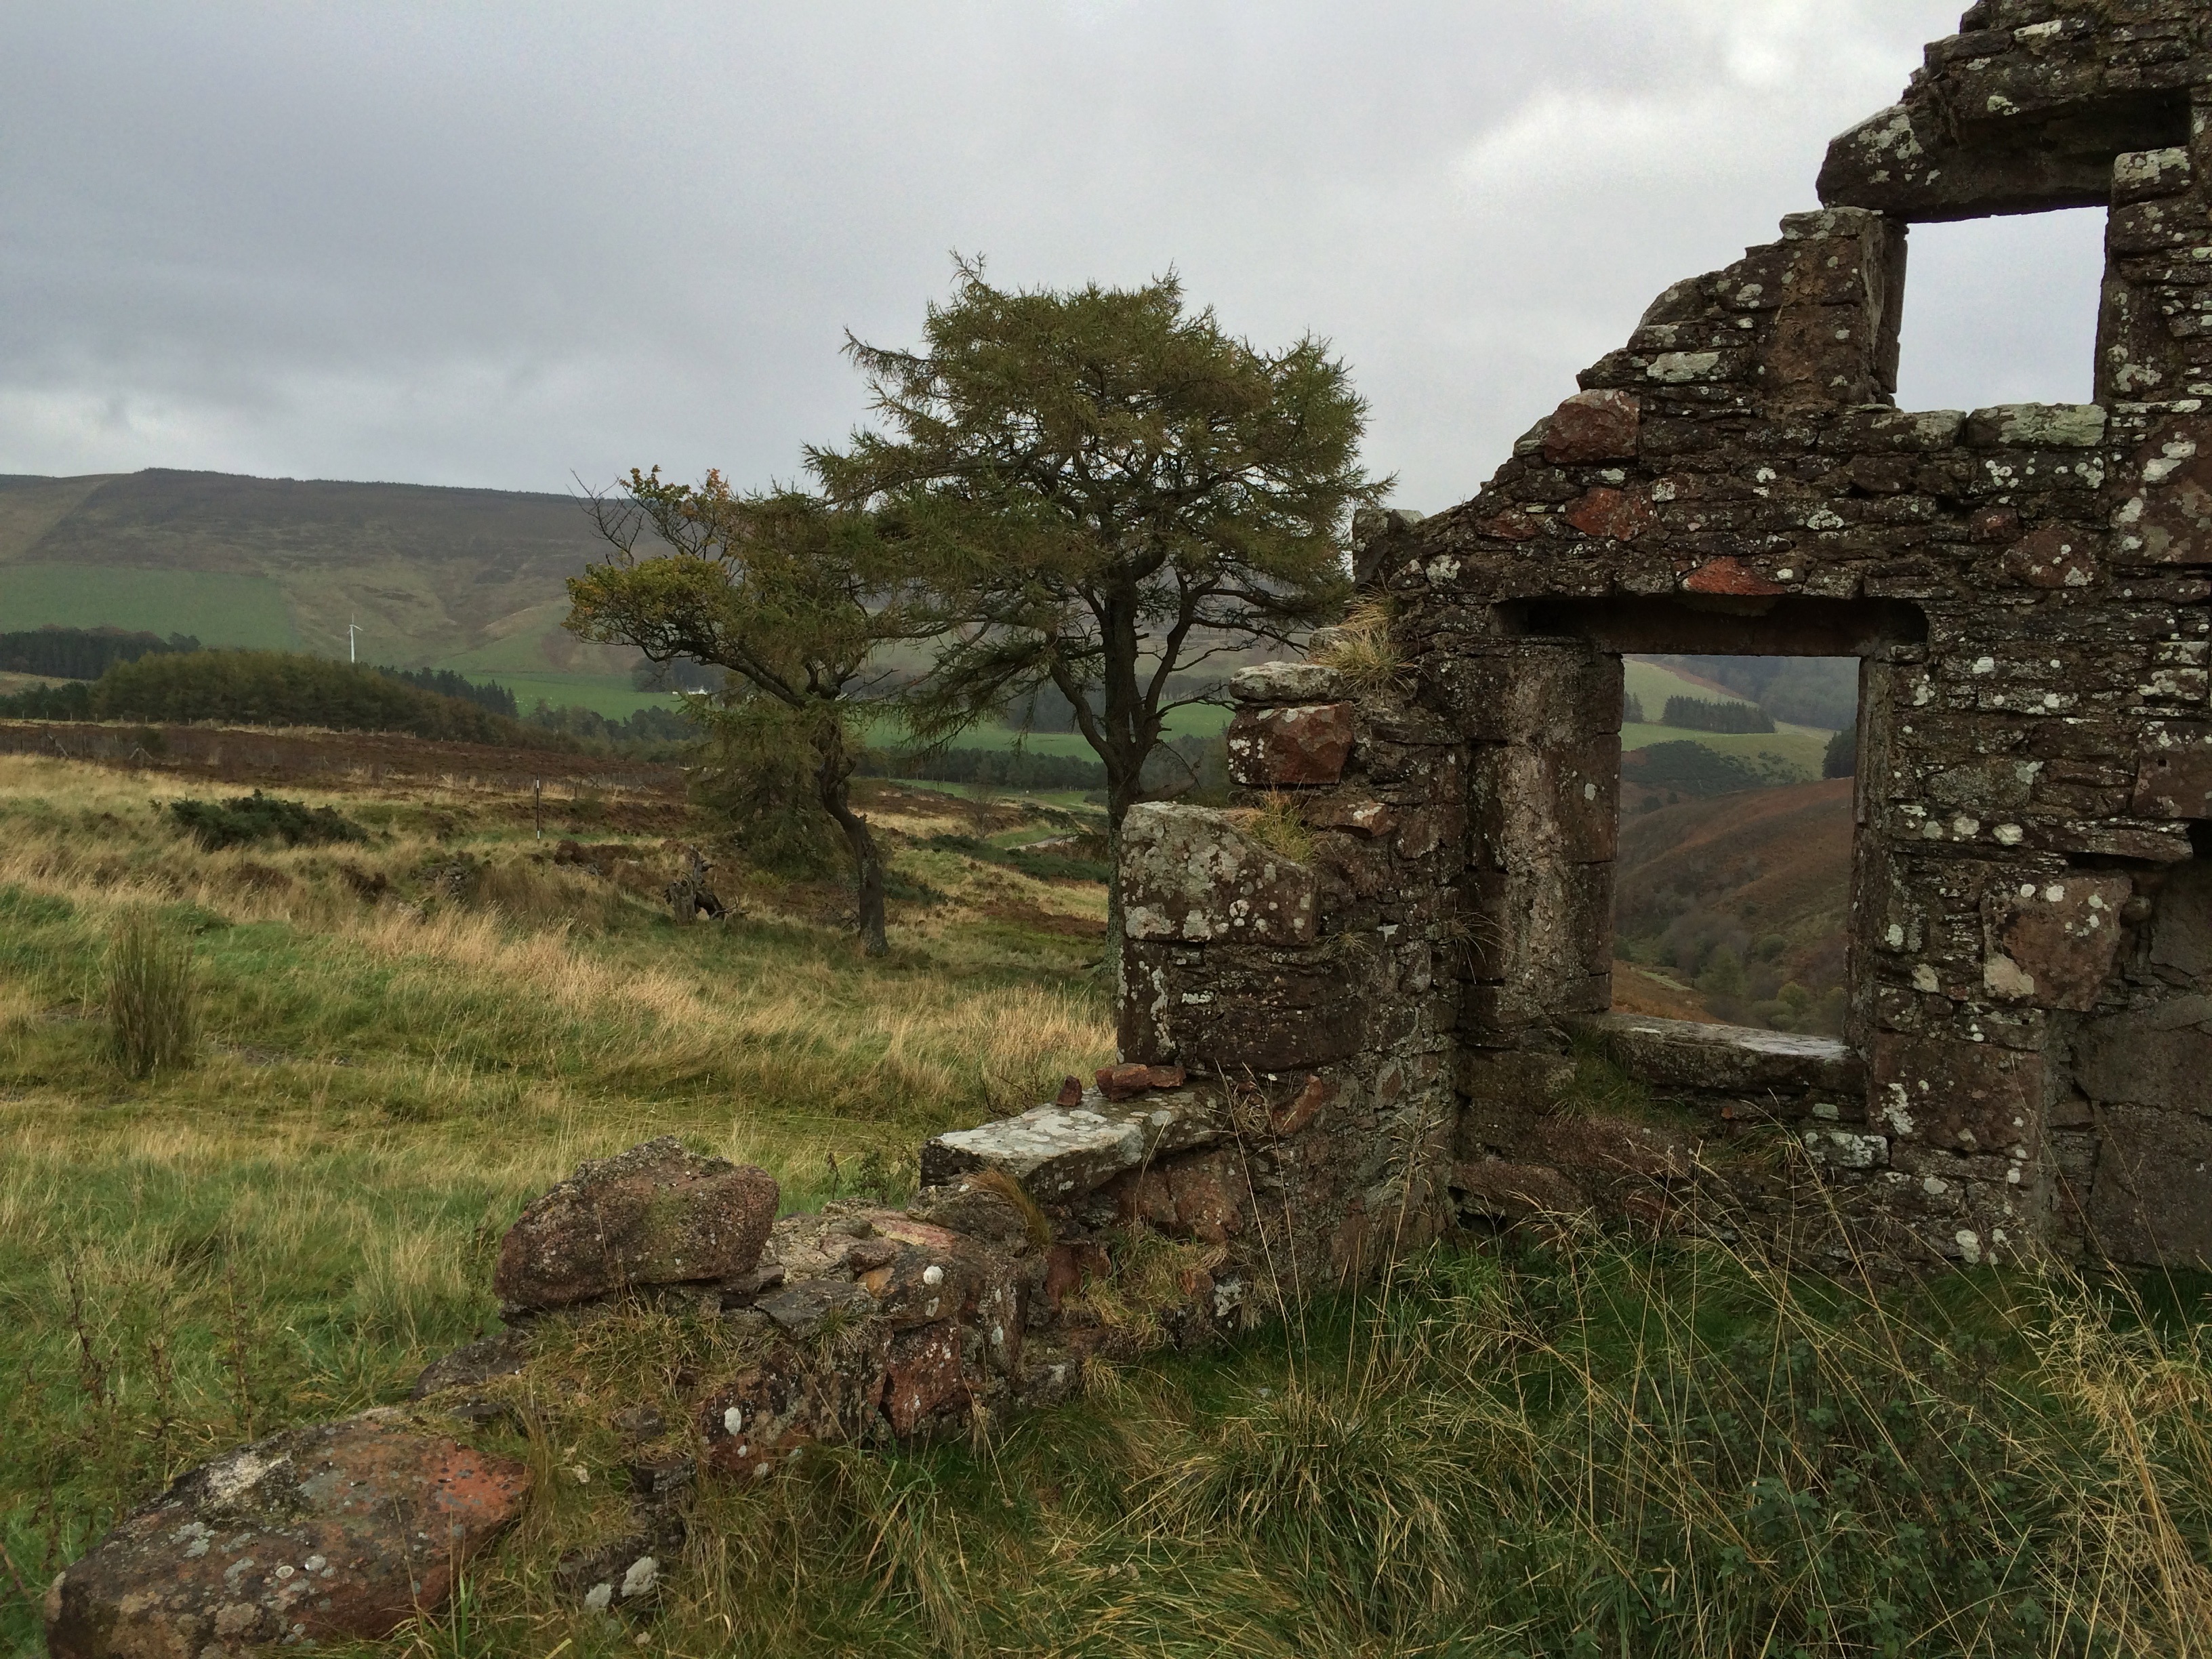
village, shack, terrain, ruins, scotland, ecosystem, highlands, screenshot, rural area, biome